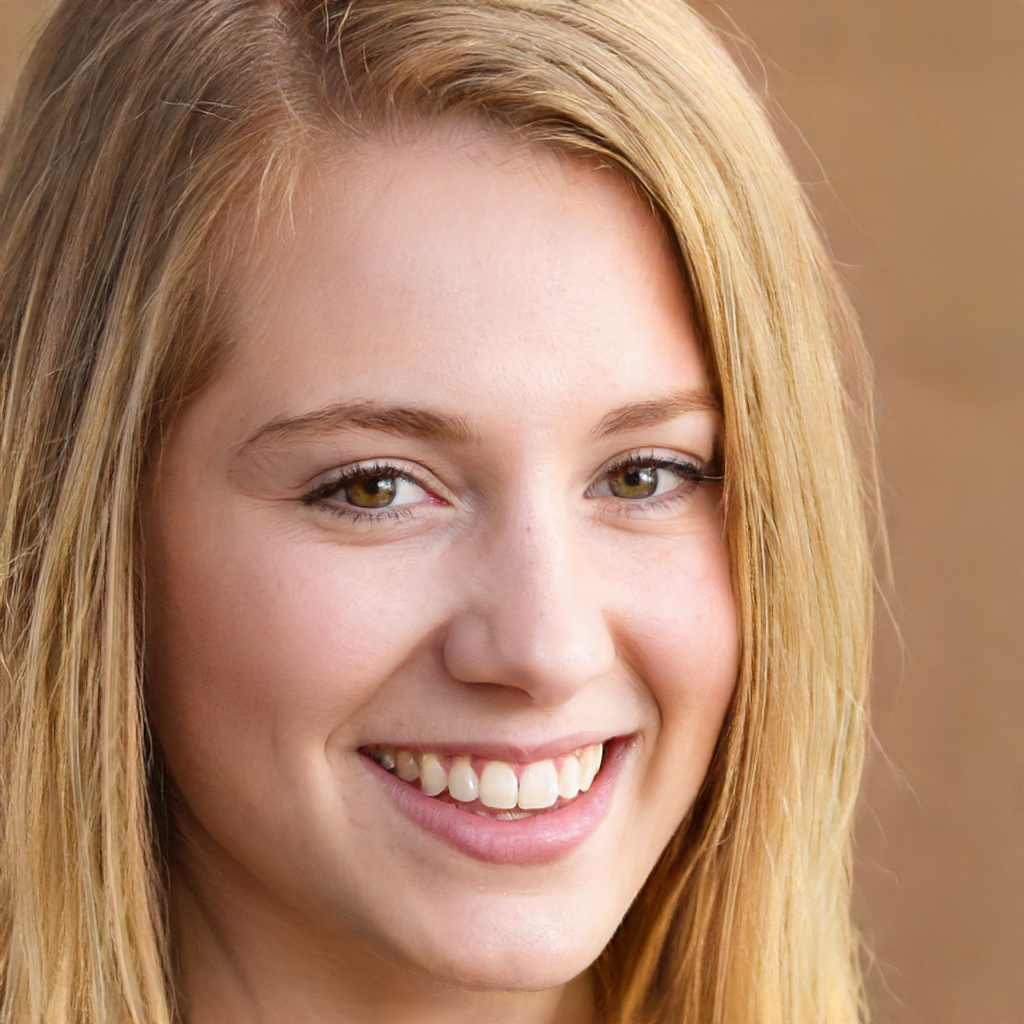
Gender: Female